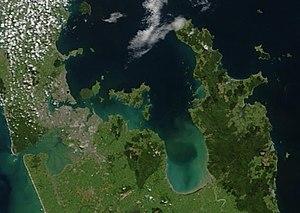
Le district de Franklin est une ancienne municipalité au sud d'Auckland, dans l'île du Nord de la Nouvelle-Zélande. Depuis 2010, la municipalité n'existe plus et ses quartiers ont été ajoutés à la ville d'Auckland, dirigé par le Auckland Council. Le nom n'a pas changé en revanche, Franklin est aujourd'hui un des 13 districts de la ville d'Auckland.
La région d'Auckland est une des seize régions de Nouvelle-Zélande située dans l'Île du Nord de la Nouvelle-Zélande. Nommée par la ville d'Auckland, la plus grande de Nouvelle-Zélande, c'est la région la plus peuplée et la plus prospère, économiquement.
Le golfe de Hauraki est situé au nord de l'île du Nord de la Nouvelle-Zélande, entre Auckland, la péninsule Coromandel et les plaines de Hauraki. « Hauraki » est le mot maori pour « vent du nord ».
Le Firth of Thames est une large baie de l'océan Pacifique située au Nord de l’Île du Nord de la Nouvelle-Zélande. Son nom original est ‘Tikapa’
Cet article recense les zones humides de Nouvelle-Zélande concernées par la convention de Ramsar.